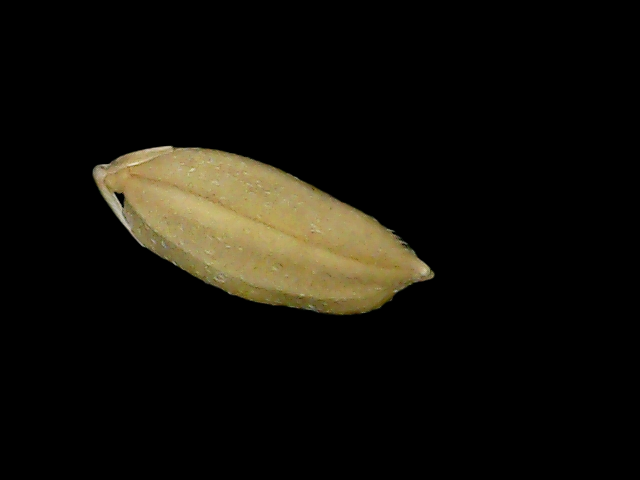
Rice variety: Bd52